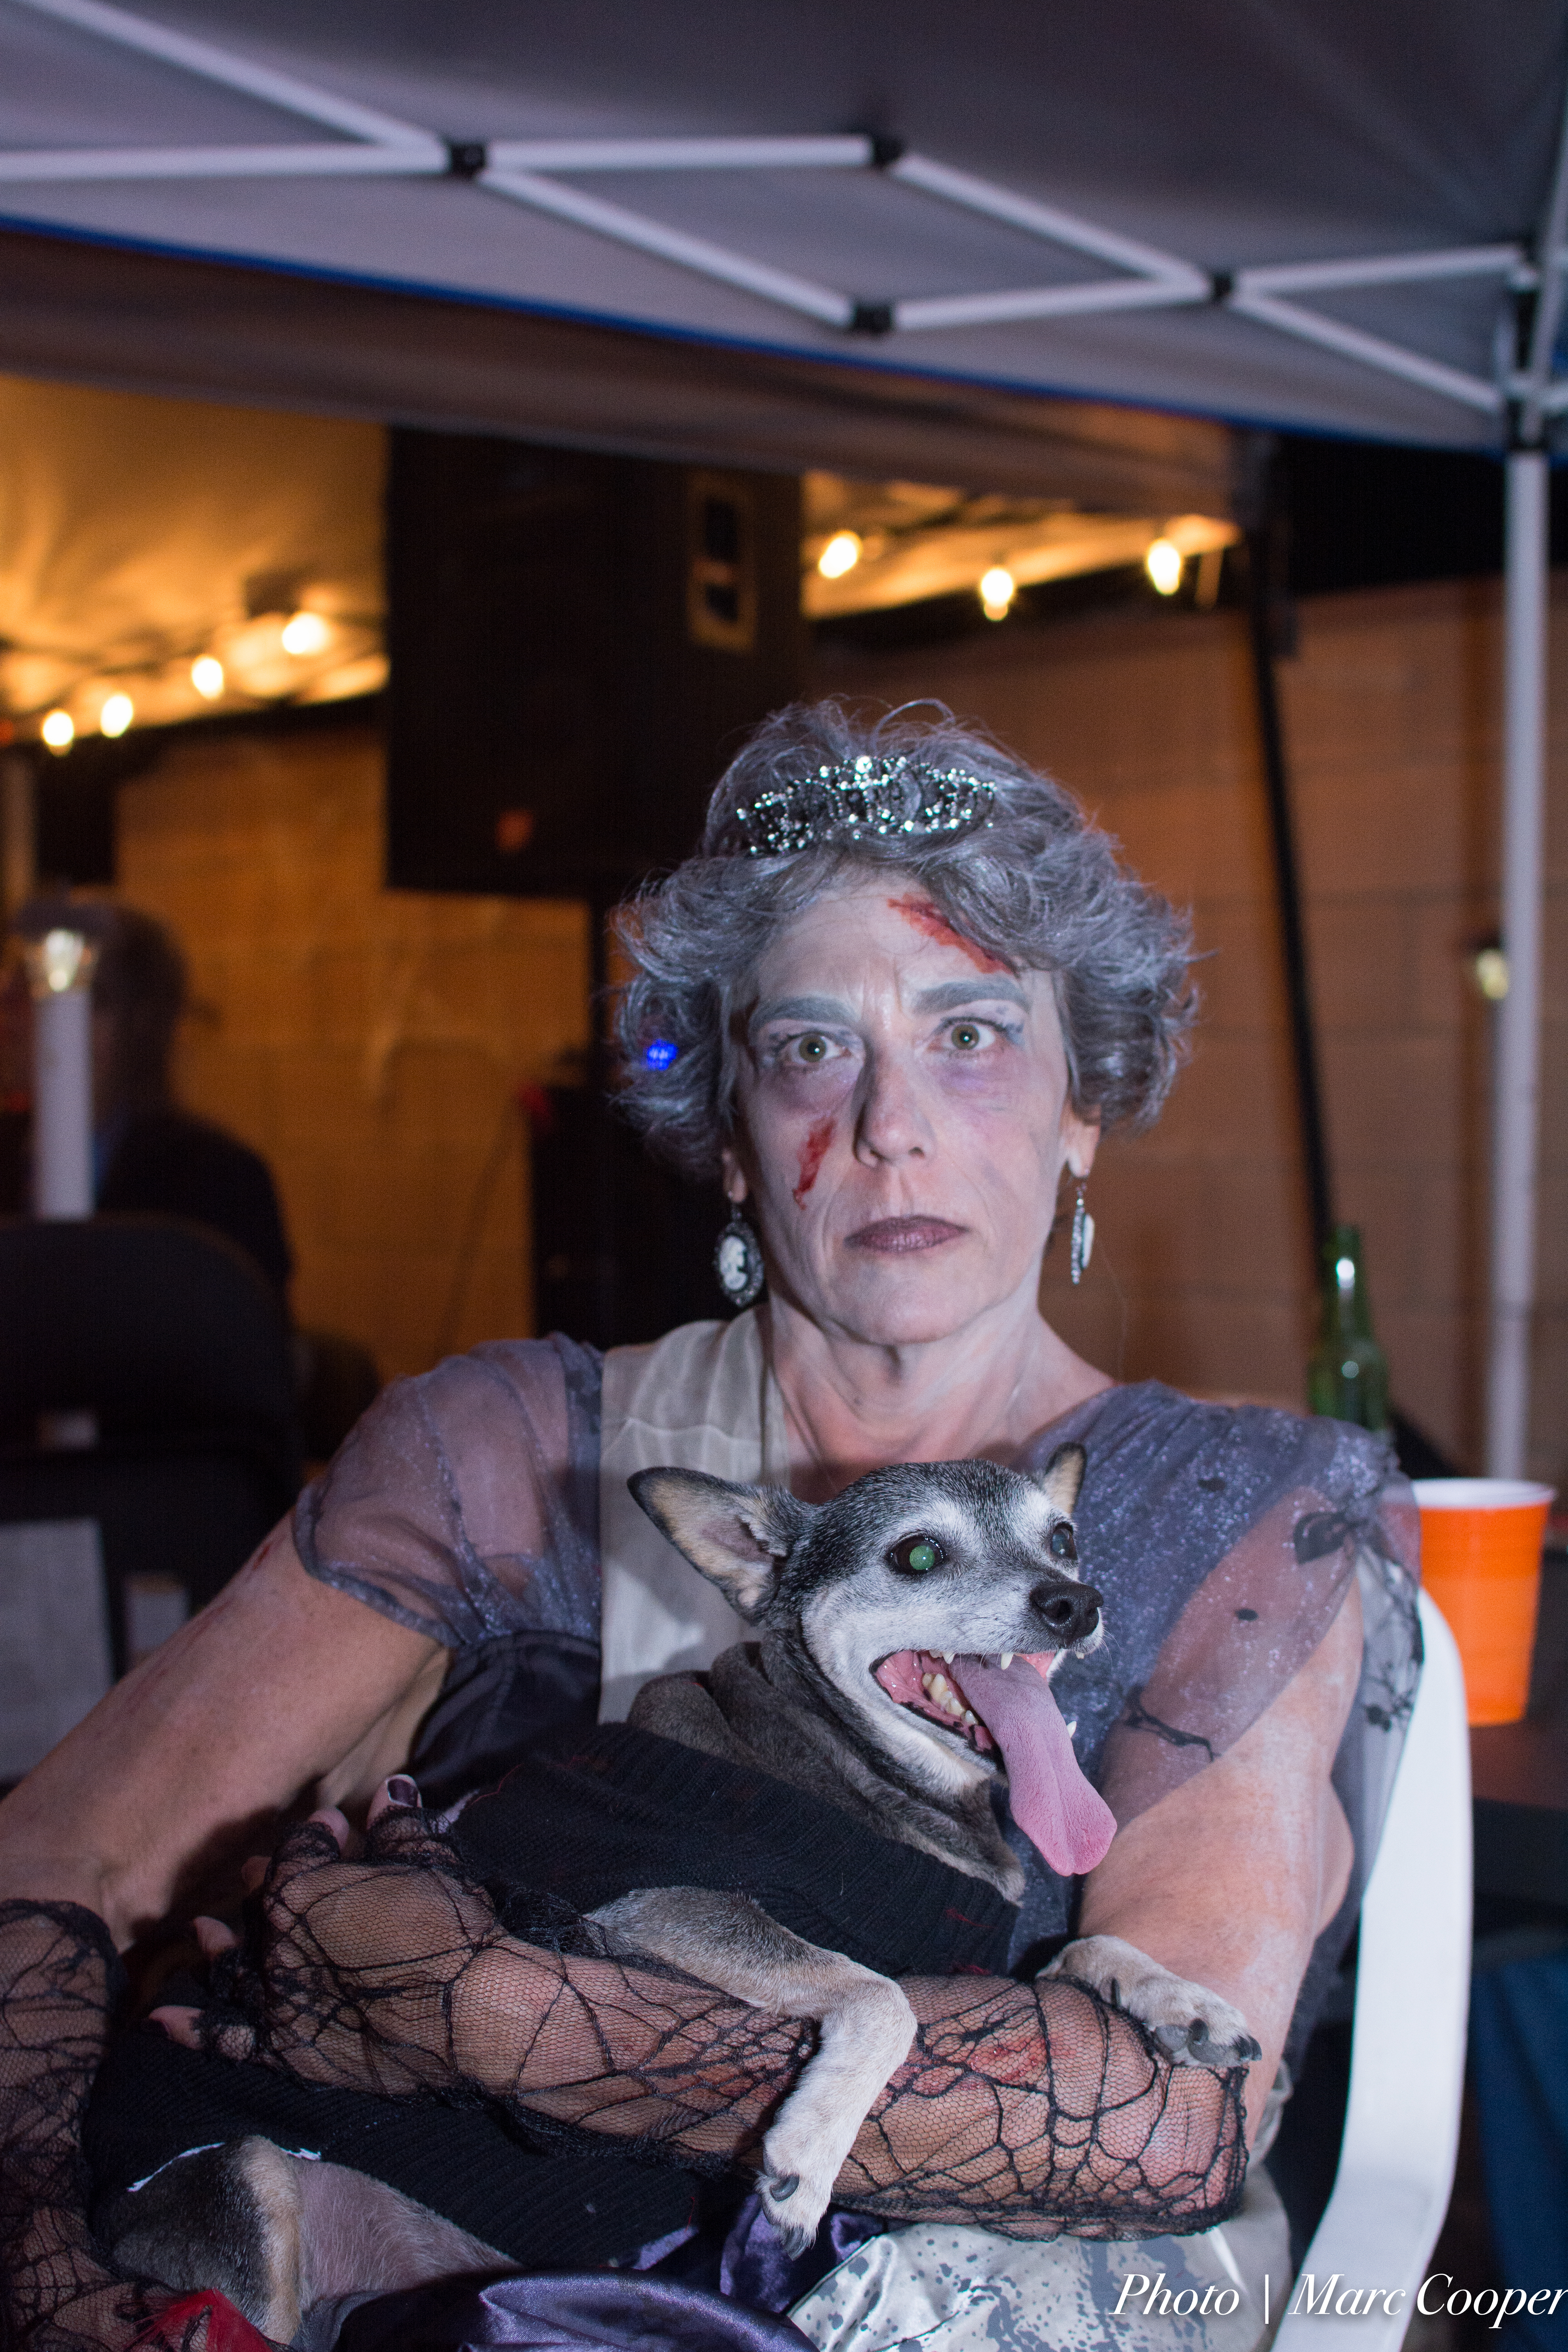
clothing, lady, fun, costume